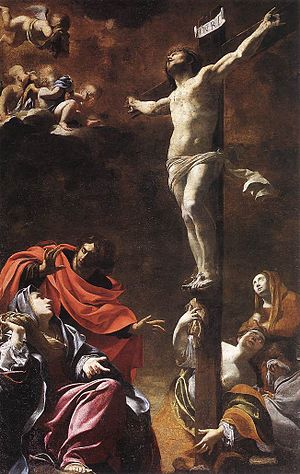
Jesu lidelse og død / Begivenhederne ifølge evangelierne / Korsfæstelsen
Simon Vouet: Kristi korsfæstelse (1622)
Jesu lidelse og død er nævnt i alle fire evangelier og finder sted dagen efter at Jesus var blevet arresteret og domfældet af Det højeste råd og umiddelbart efter at Pontius Pilatus havde dømt ham til døden. Jesu lidelse og død omfatter pisk, korsfæstelse, død og begravelsen. I kristen teologi er Jesu død ved korsfæstelse den centrale hændelse i kristendommen som hele frelsen afhænger af, da Kristus' lidelse og død ifølge kristen forståelse er nødvendig for tilgivelse af synd. Ifølge evangelierne stod Jesus op tre dage efter og viste sig for sine disciple i 40 dage, hvorefter han for til himmels.